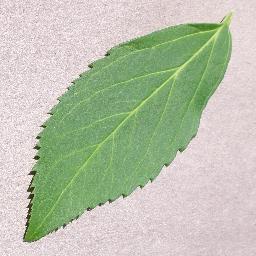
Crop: cherry
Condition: (including_sour)_healthy